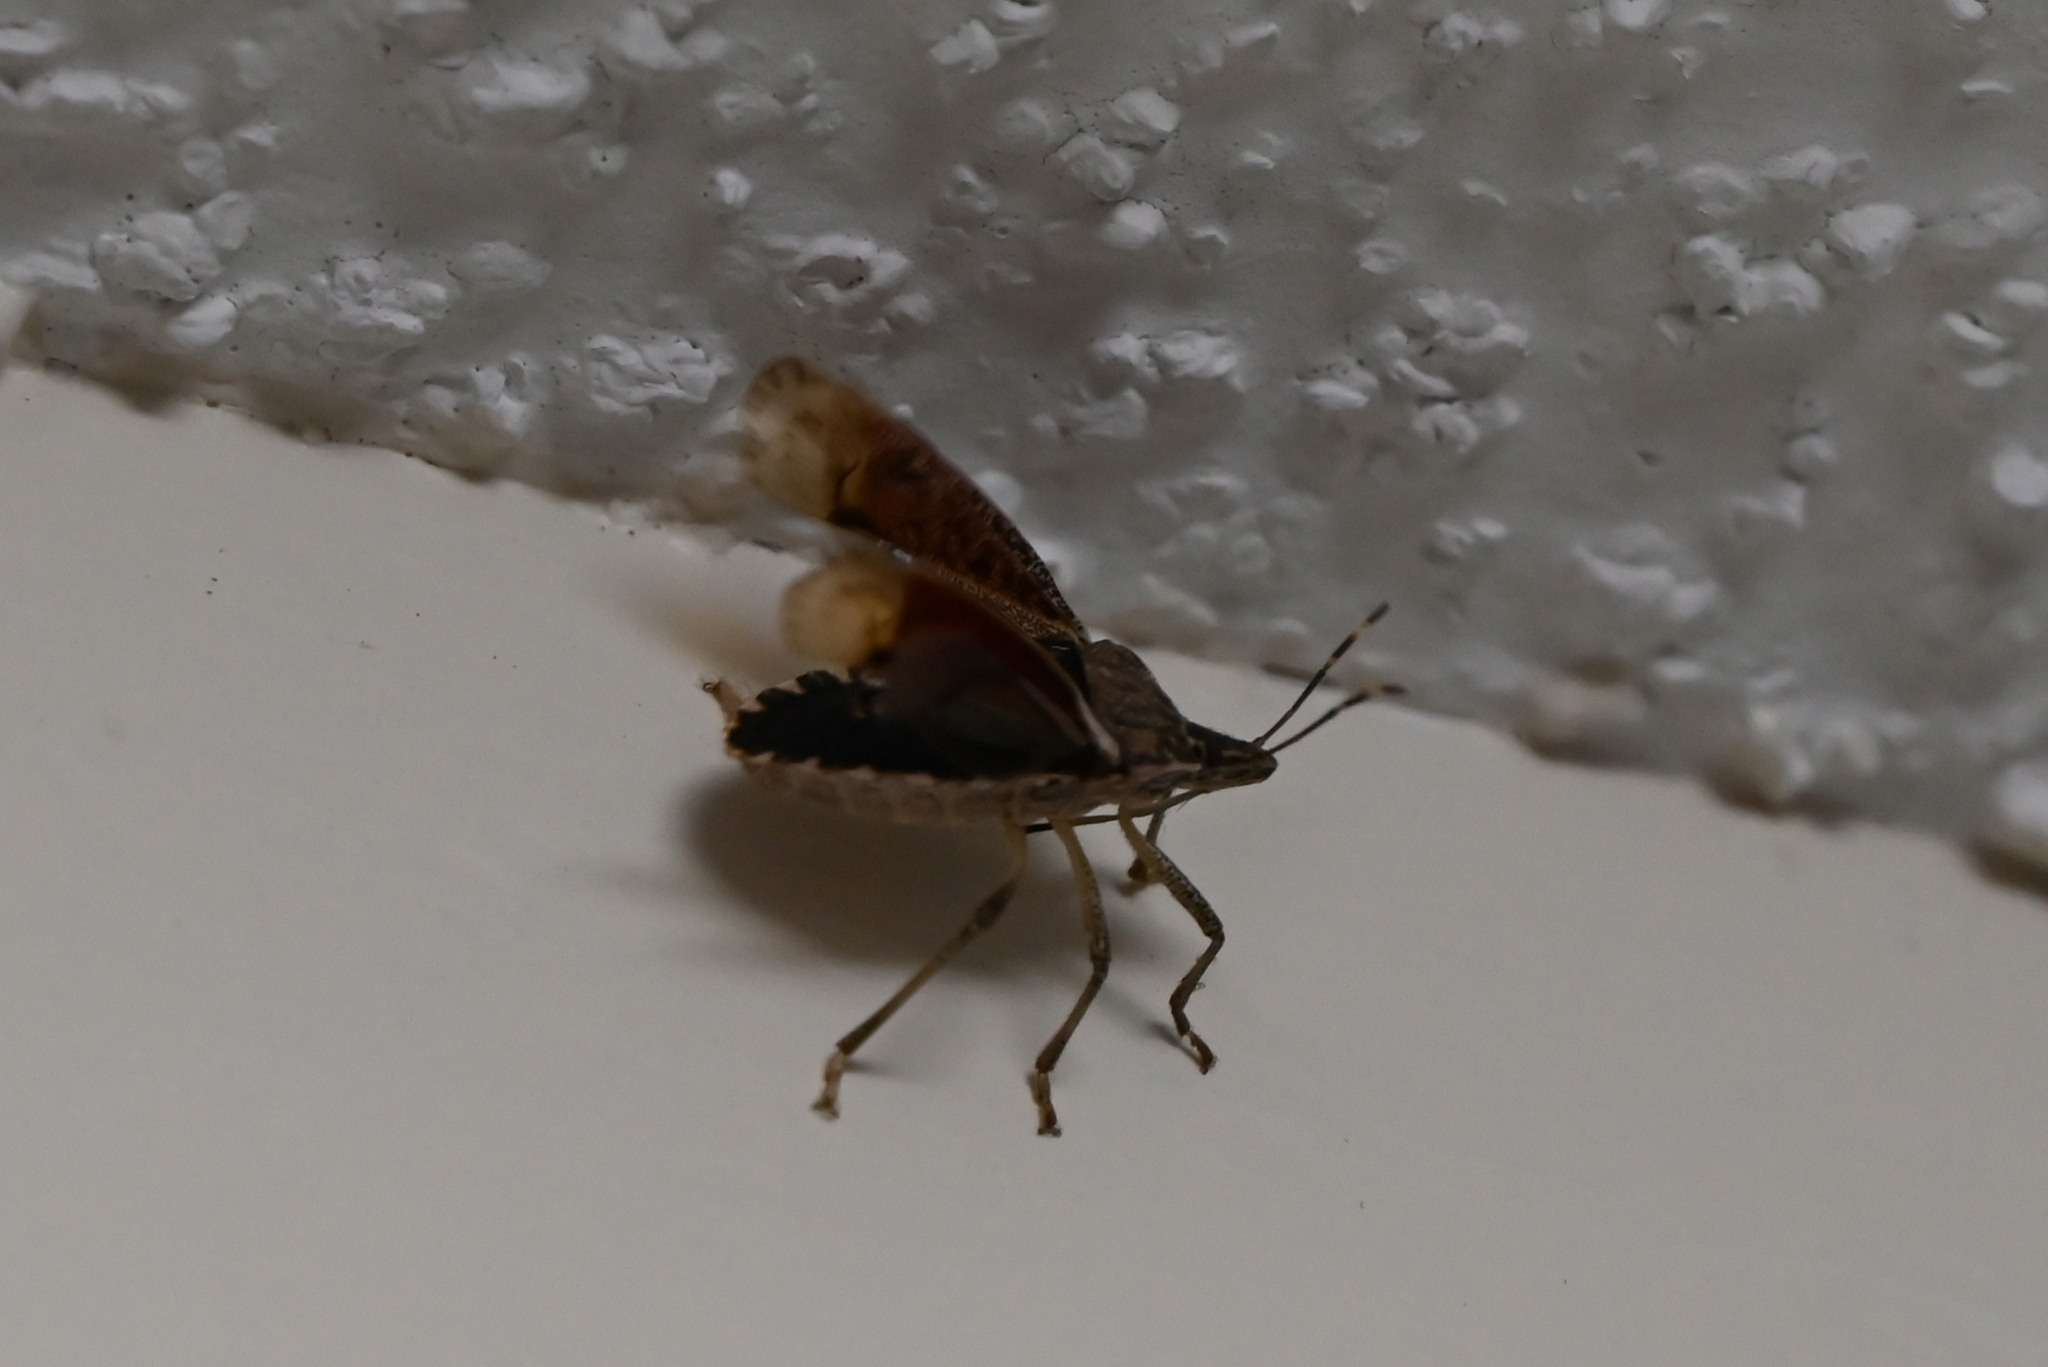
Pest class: stink_bug